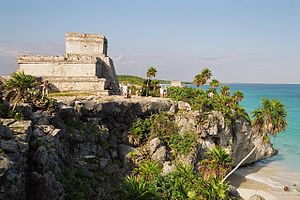
Tulum
Tulum
Tulum er en præcolumbiansk mayaby beliggende i Mexico på Yucatán-halvøens østside. Byen ligger på en høj kridtklint over det Caribiske Hav, og var før den spanske erobring af Mellemamerika en vigtig handelsby. Byen var omkranset af en forsvarsmur og dens vigtigste tempel var viet til Ixmana.